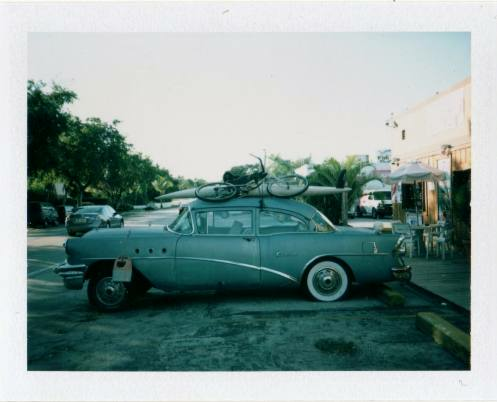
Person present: No